David Parenzo

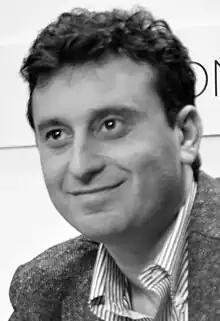
Parenzo in 2014

David Parenzo (born 14 February 1976) is an Italian journalist and radio/television presenter. He is mostly known for being host, together with Giuseppe Cruciani, of the Italian radio show "La Zanzara".